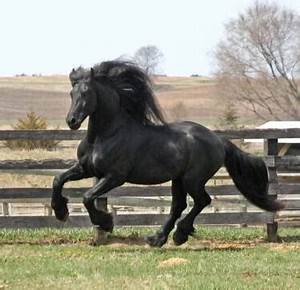
Label: cavallo